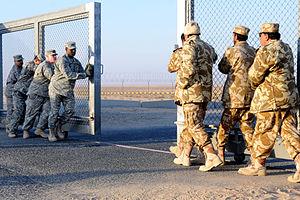
La seconde guerre confessionnelle irakienne ou seconde guerre civile irakienne est une phase de la guerre d'Irak qui a commencé le 30 décembre 2013 et s'est officiellement achevée le 9 décembre 2017. Elle fait suite à la première guerre confessionnelle irakienne, qui s'est déroulée de 2006 à 2009.
La frontière entre l'Irak et le Koweït est la frontière séparant l'Irak et le Koweït.